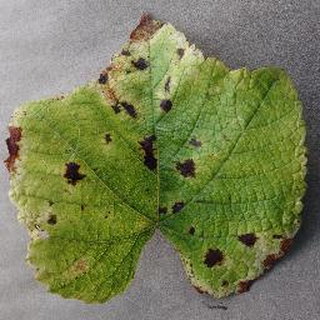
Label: grape_leaf_blight